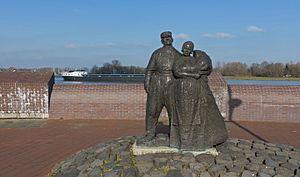
Kampen est une commune et ville de la province d'Overijssel, dans les Pays-Bas. Elle compte 49 137 habitants. Fondée en 1286 la ville fit partie de la puissante Ligue hanséatique des villes du nord de l'Europe.. Elle fut réunie aux Provinces-Unies en 1578.